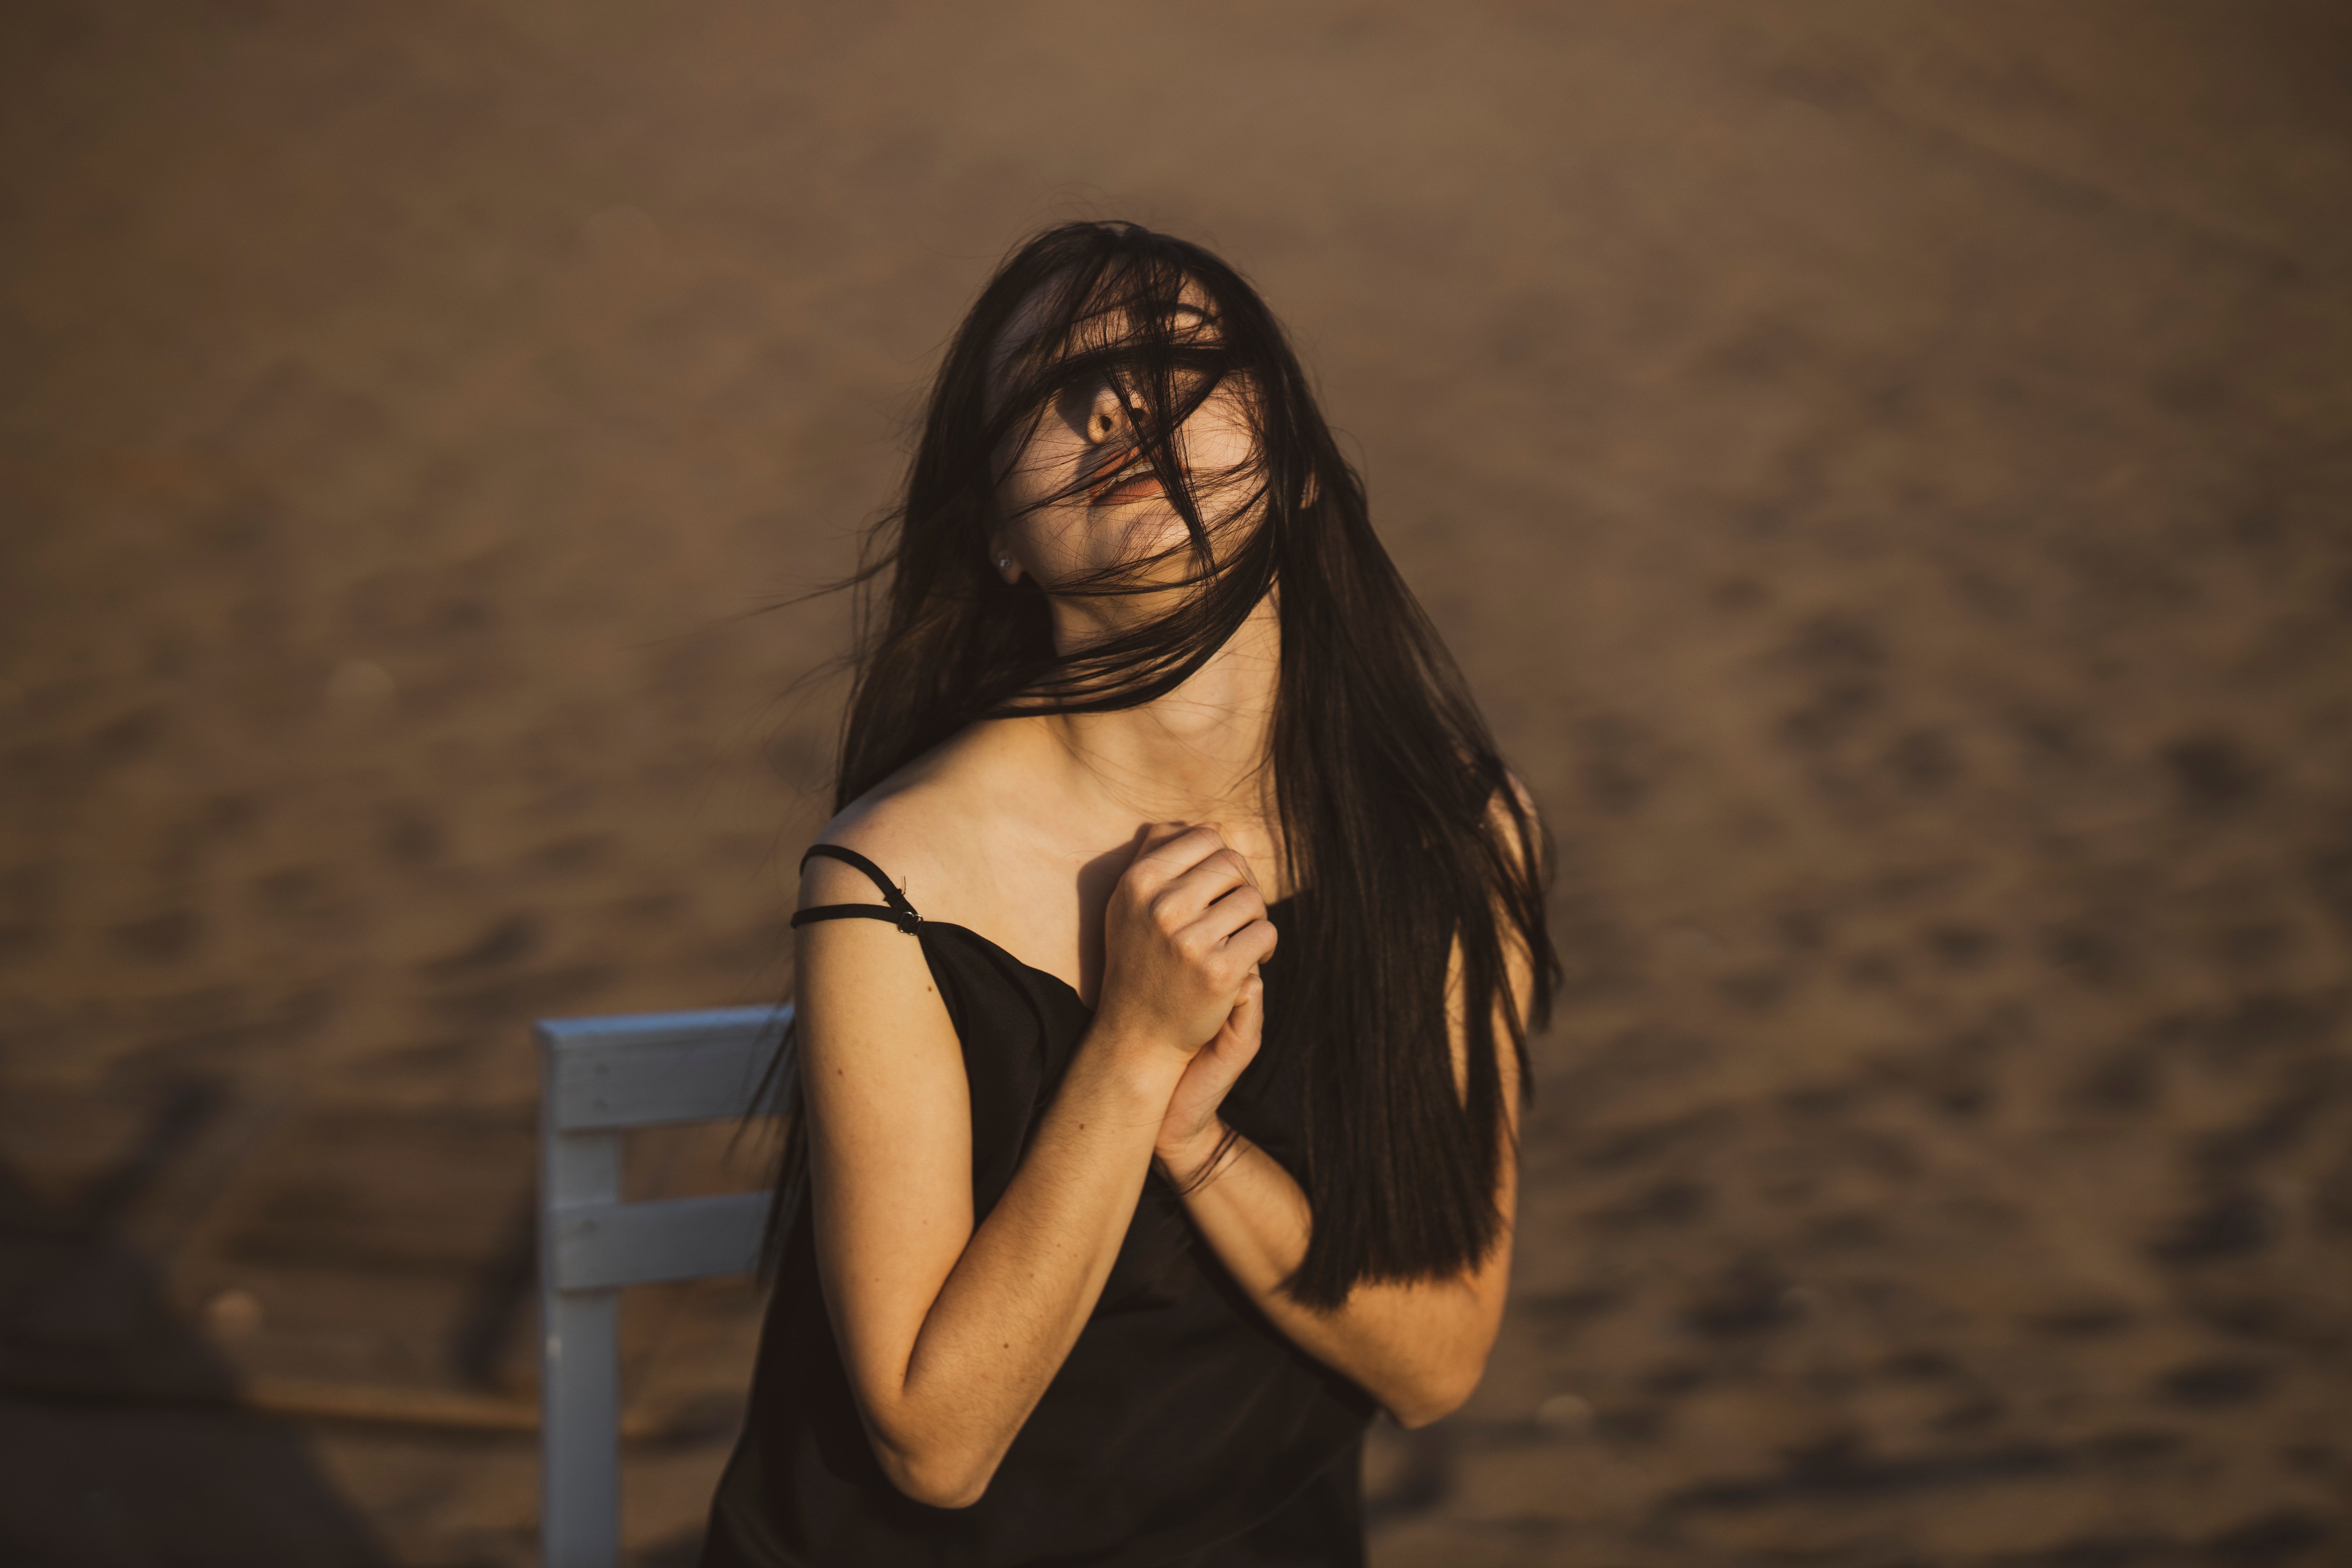
woman, hair, face, black, beauty, lady, long hair, black hair, skin, shoulder, joint, arm, brown hair, eye, lip, photography, dress, model, night, photo shoot, muscle, smile, flash photography, darkness, performance